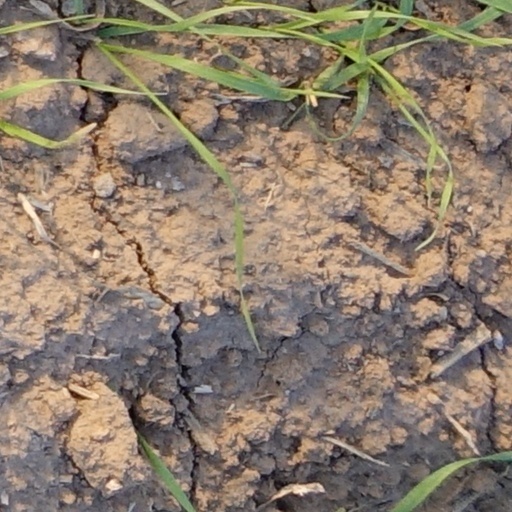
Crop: wheat